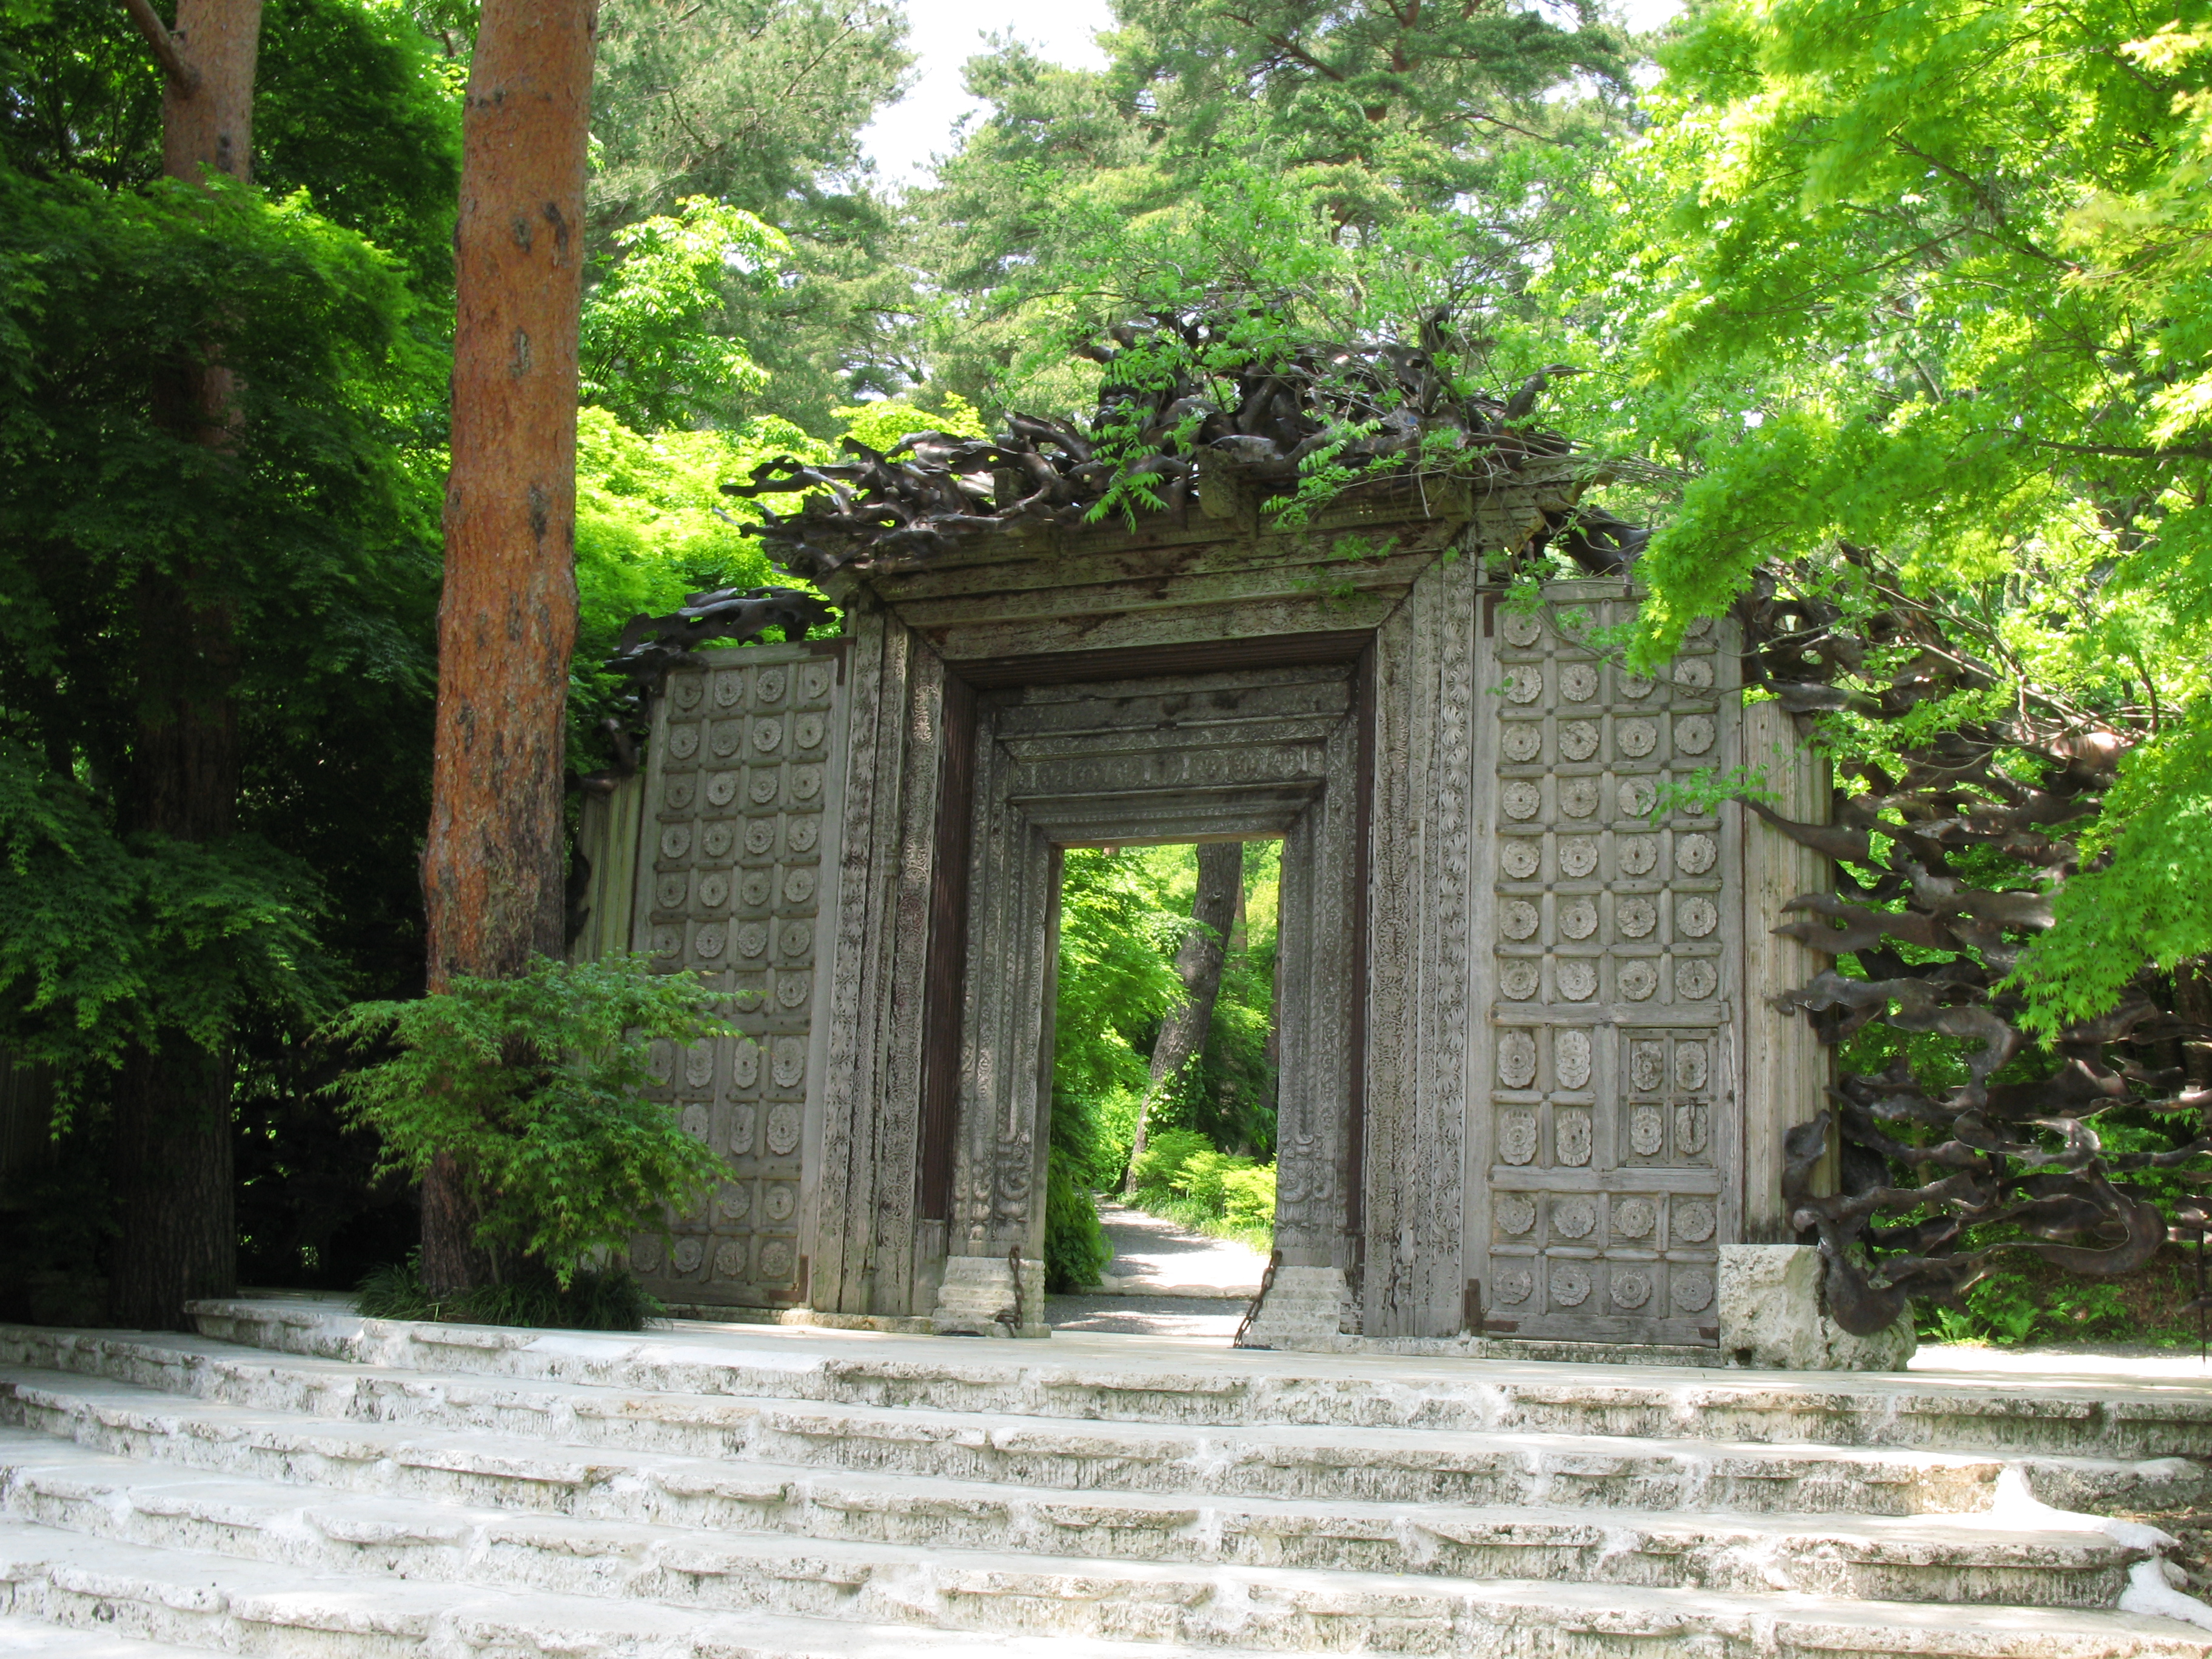
high, museum, garden, art, temple, ruins, shrine, hires, estate, hi, res, g7, kubota, itchiku, shinto shrine